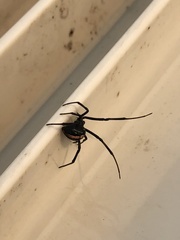
Species: Lactrodectus_hesperus